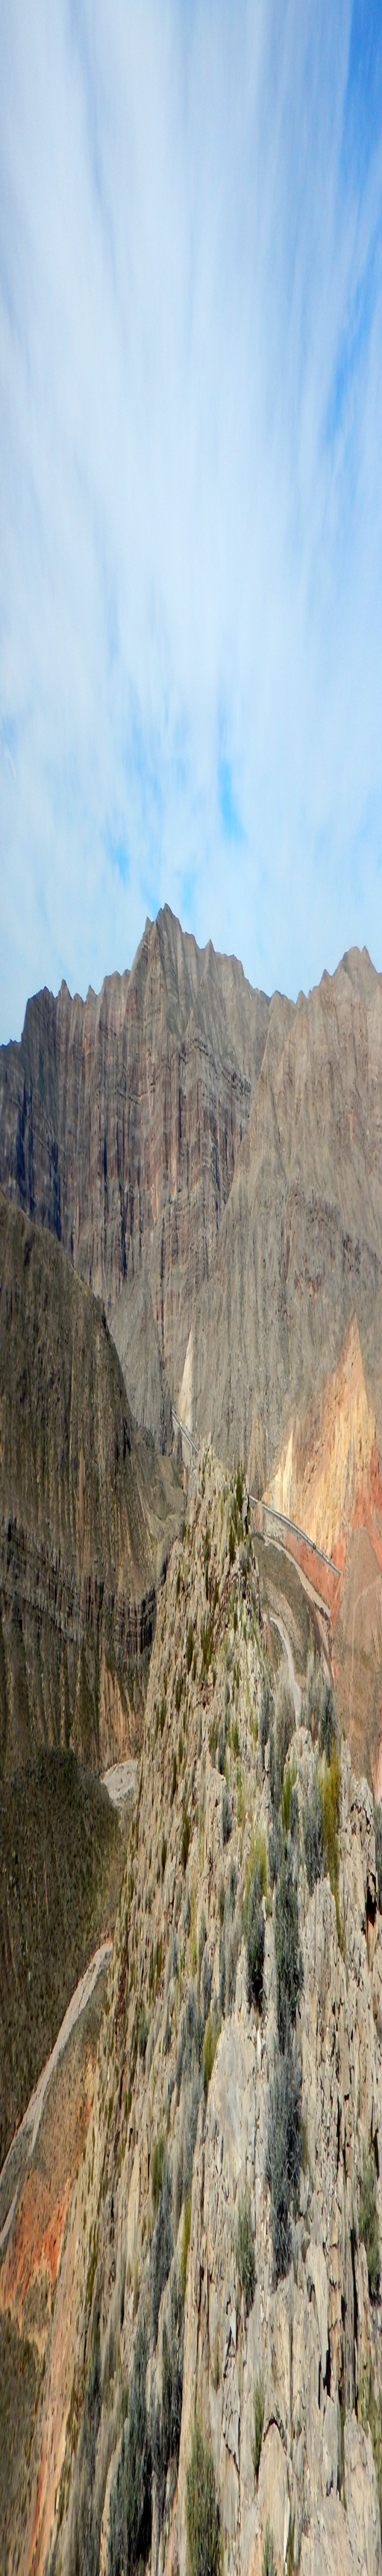
walking to the end of the ridge